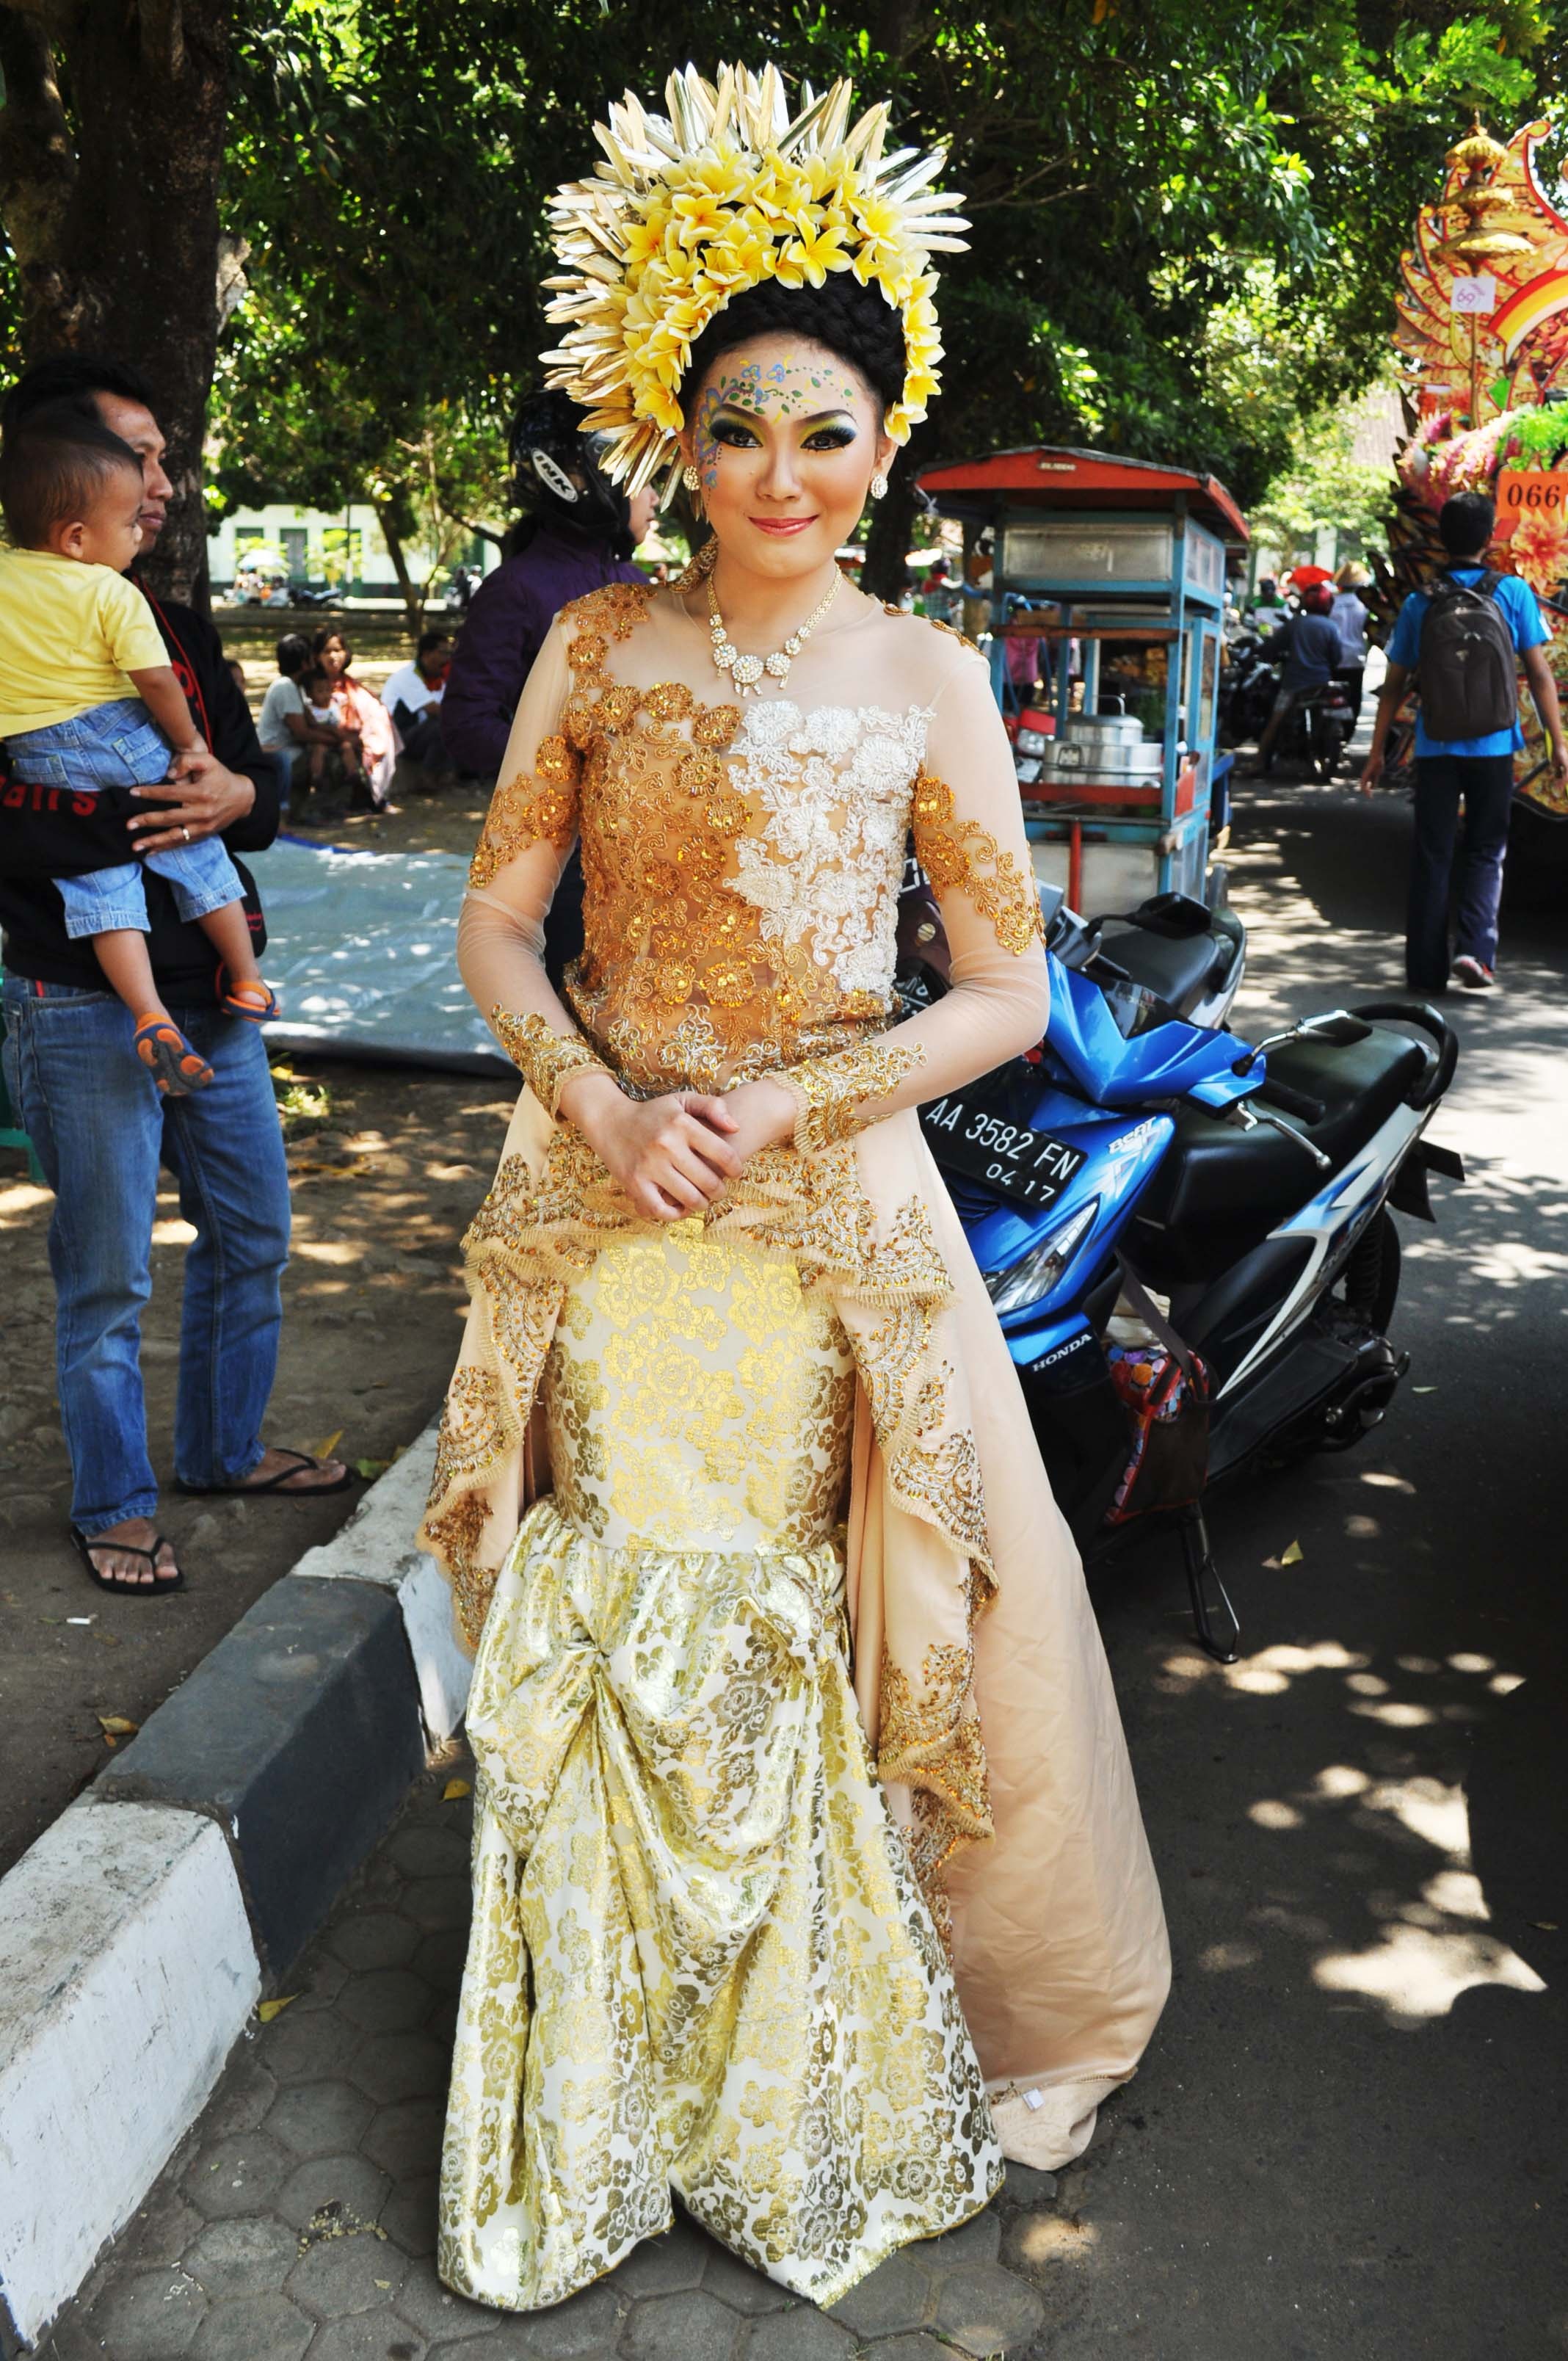
girl, woman, white, street, female, model, carnival, fashion, clothing, lady, smile, makeup, festival, dress, beauty, tradition, costume, attractive, glamour